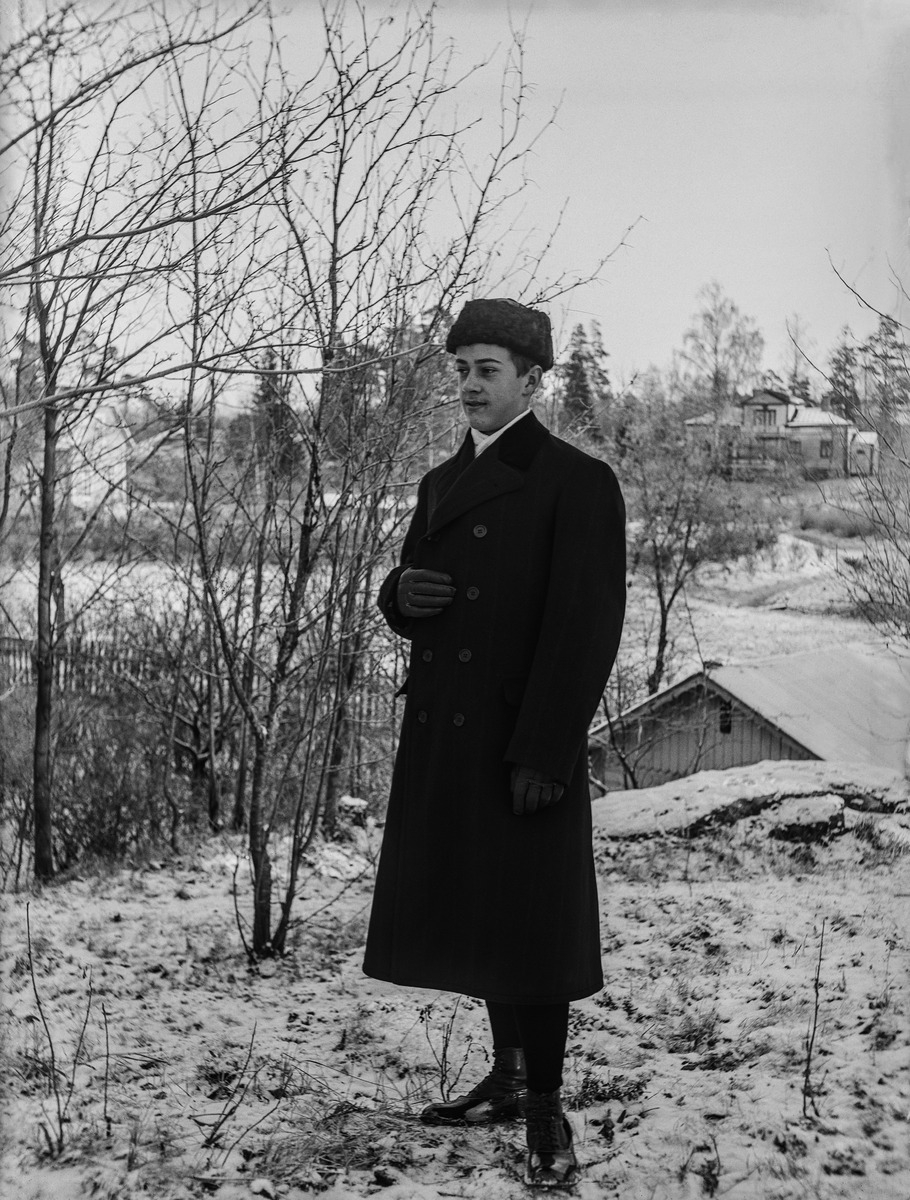
Huvila Villa Solhem, Meilahti 20
sisällön kuvaus: Huvila Villa Solhem, Meilahti 20. Ragnar Nyberg talviulsterissa ja turkishatussa, jaloissaan varsikengät ja kalossit. Takana oikealla Solhemin ulkorakennus, jonka takana kulkee nykyään Tamminiementie. Vasemmalla huvila Villa Viola, Meilahti 19.

Taaempana

häämöttää Villa Sommarro, Meilahti 18, joka oli Meilahden tilan entinen

hallintorakennus. Näiden väliin jää Violan kasvihuone. mustavalkoinen
Ajankohta: kuvausaika 1910 -luku
Paikka: Suomi, Uusimaa, Helsinki, Meilahti Helsinki, Tamminiementie 4
Aiheet: talvi, lumi, puutarhat, pensaat, ulkorakennukset, talvivaatteet, takit, asusteet, hatut, käsineet, kengät, aidat, huvilat